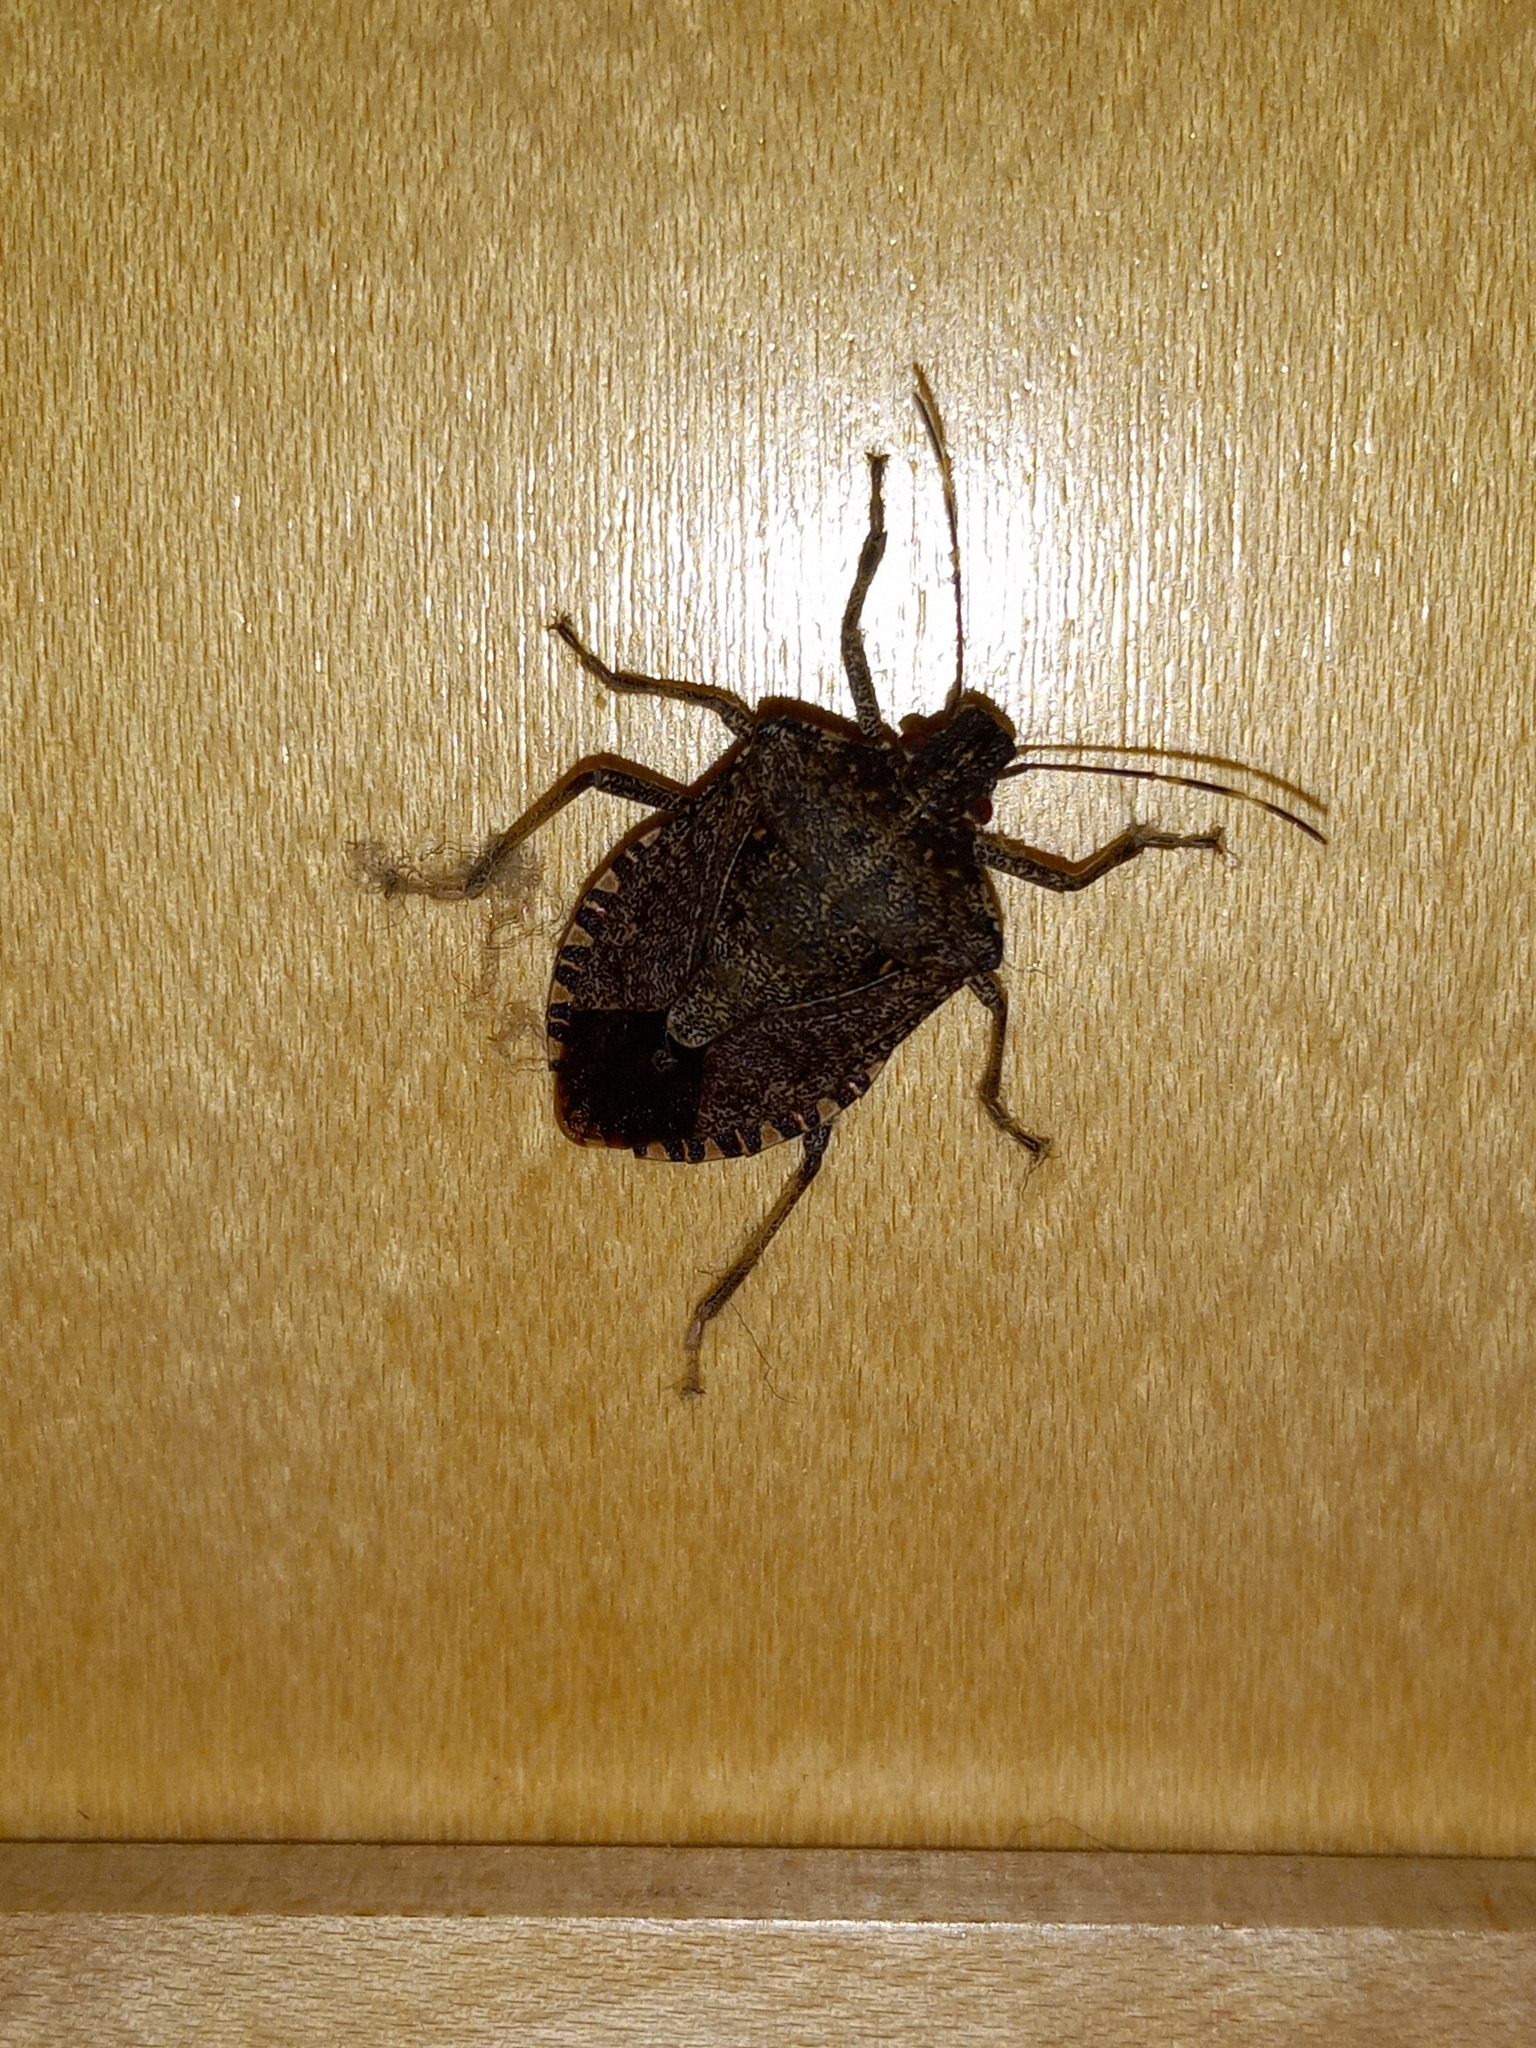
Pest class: stink_bug